Capacitor

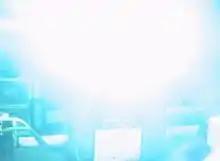
A capacitor discharging its stored energy through a flashtube. The mylar-film capacitor has very low inductance and low resistance, producing a 3.5 microsecond pulse with 24 million watts of power, to operate a dye laser.

A capacitor can store electric energy when disconnected from its charging circuit, so it can be used like a temporary battery, or like other types of rechargeable energy storage system. Capacitors are commonly used in electronic devices to maintain power supply while batteries are being changed. (This prevents loss of information in volatile memory.)